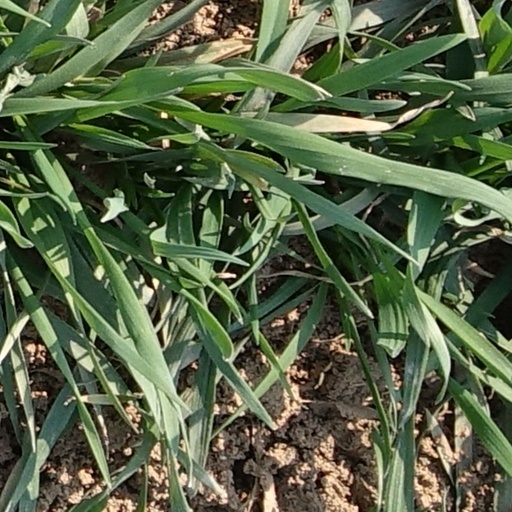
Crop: wheat